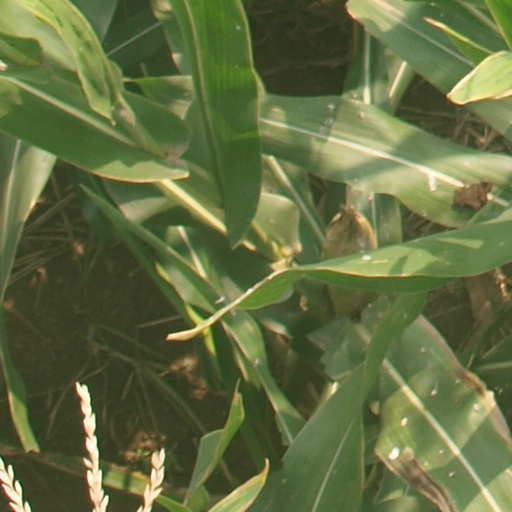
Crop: maize; corn